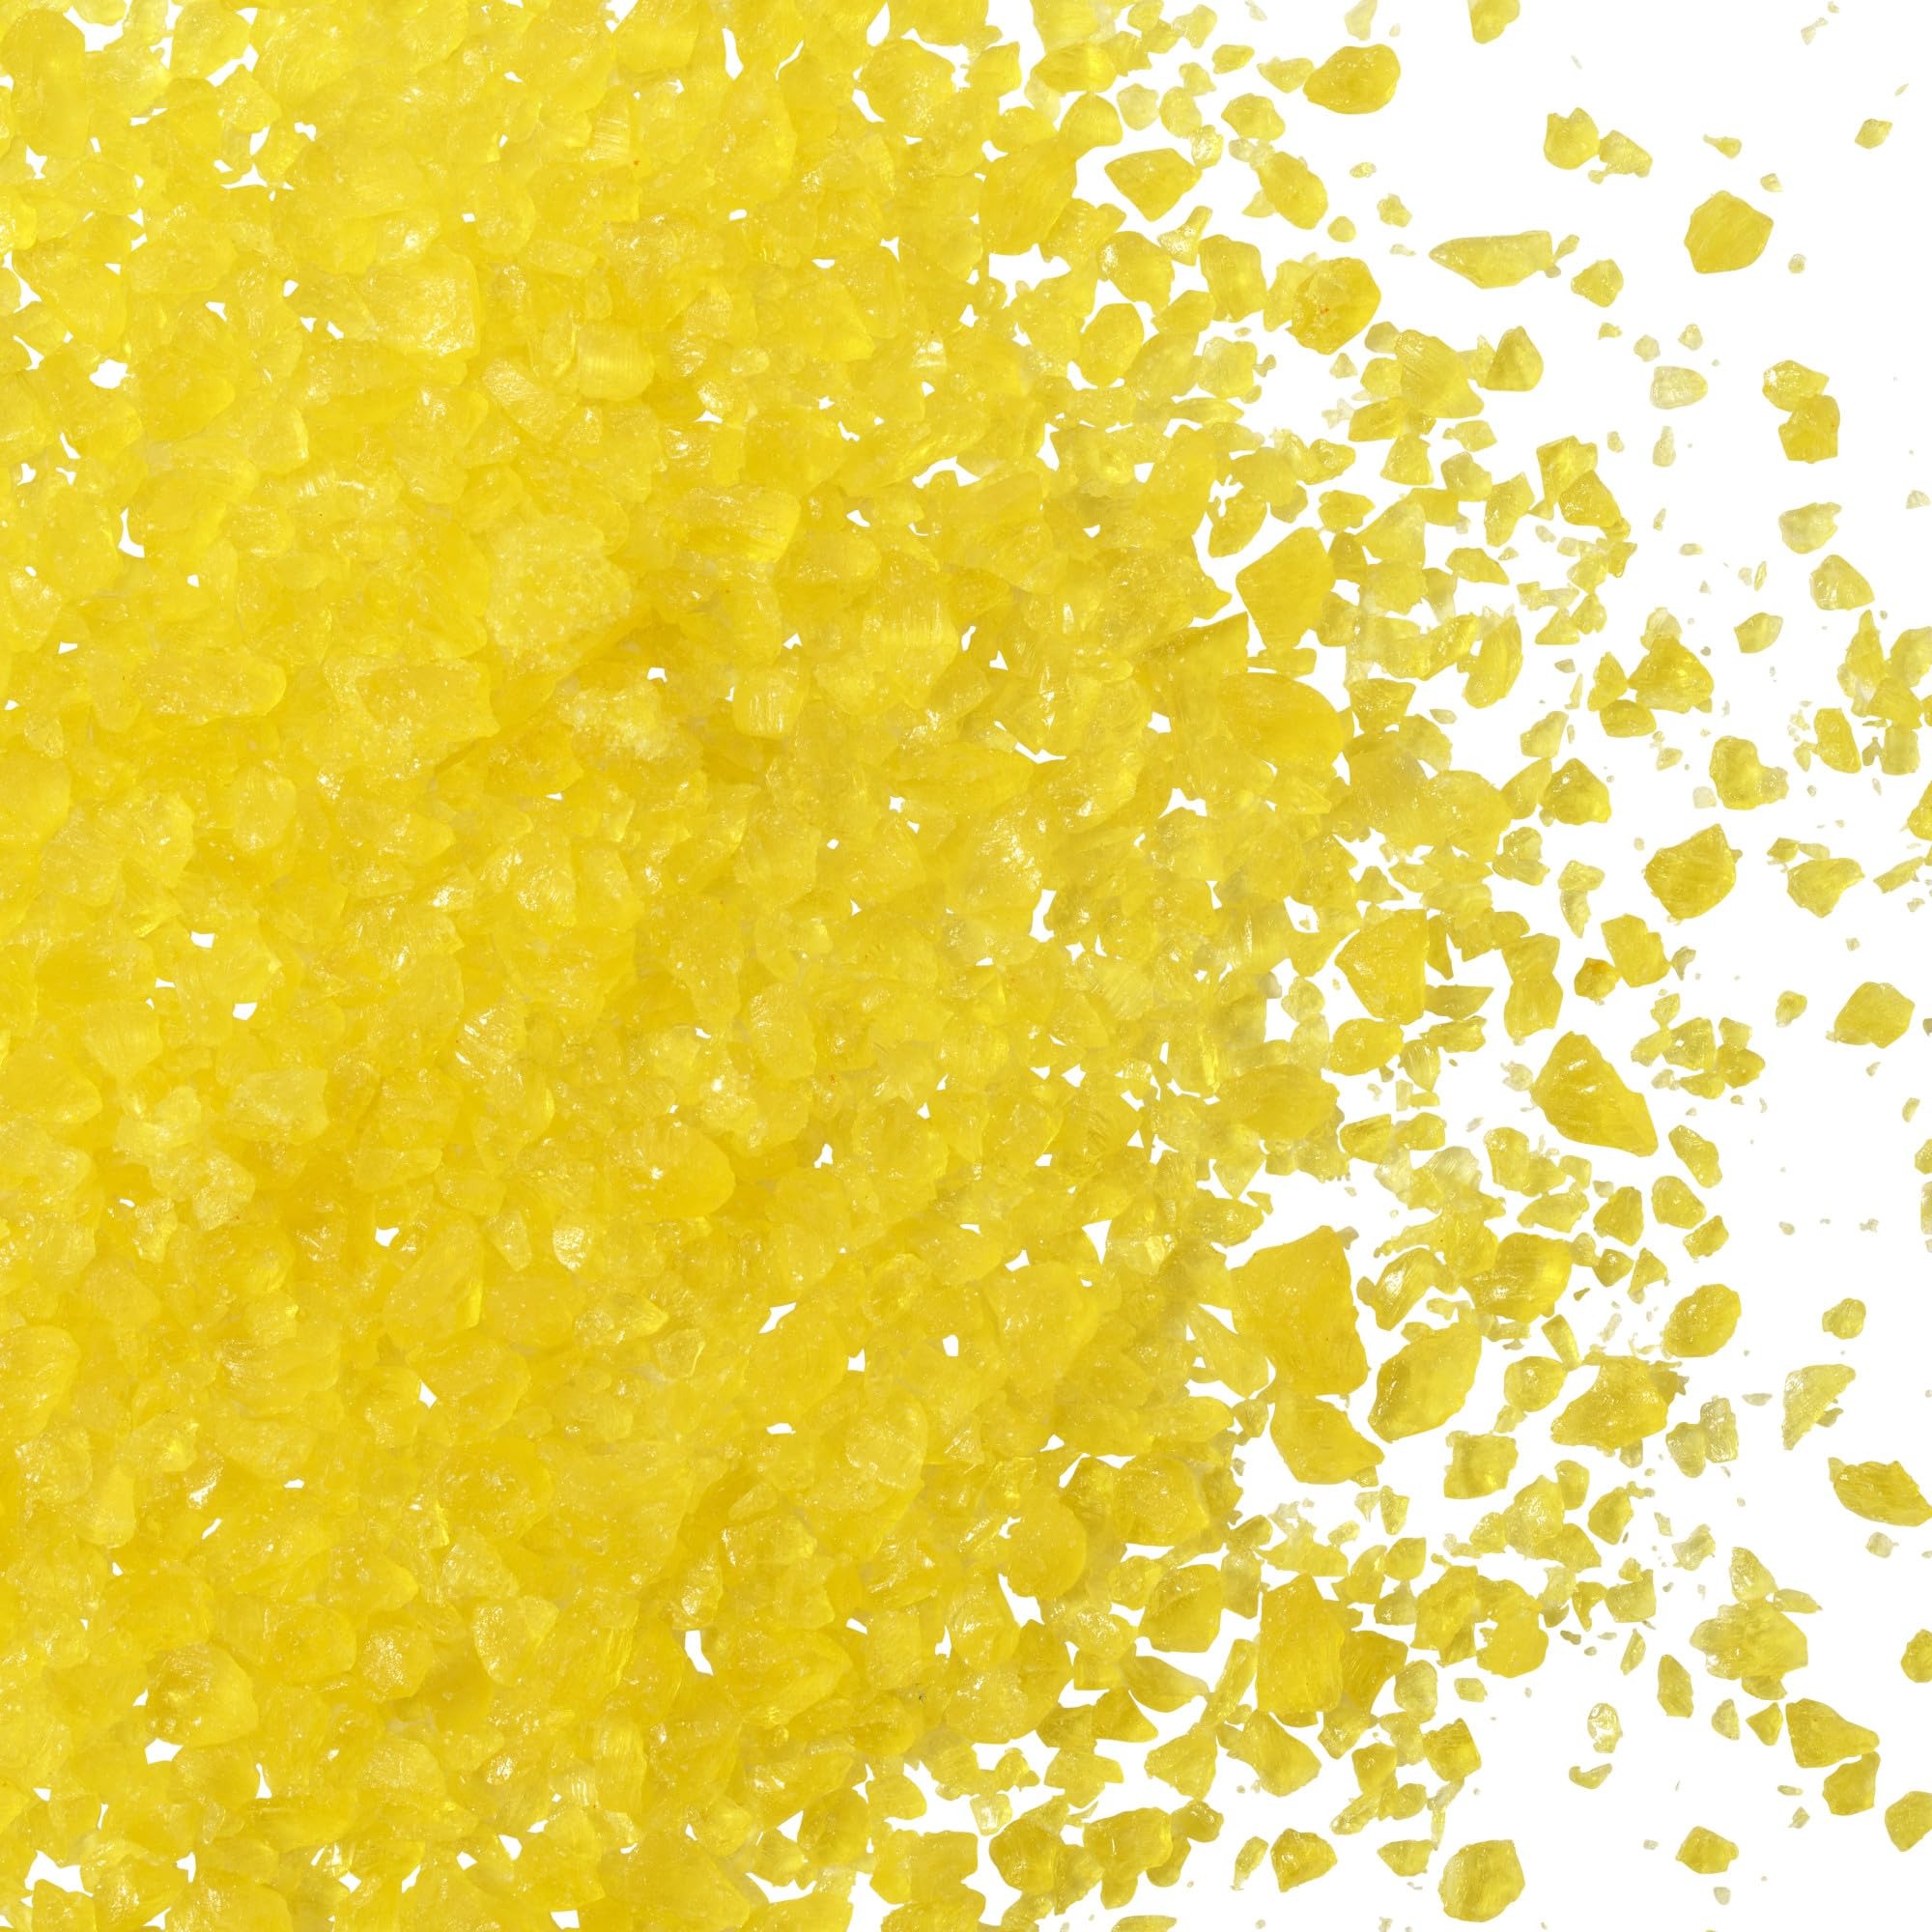
Item Name: DecoPac Lemon Crushed Candy Bits, Sugar Decorations For Cakes, Toppings, Cupcakes, and Drinks | Yellow | 16oz Pack
Bullet Point 1: Delicious Flavor - Add the irresistible taste of Lemon to your sweet treats with our flavored Sugar Candy Decorations. From sprinkling over treats to creating a colorful drink rim, DecoPac Sugar Candy pieces are a great finishing touch!
Bullet Point 2: Easy to Use - Sprinkle this fruity flavor candy on your favorite desserts, such as cakes, donuts, cookies, cupcakes, and ice cream, or add to hot chocolate, mocha coffee, or the rim of cocktail glasses for a delicious lemon twist.
Bullet Point 3: Vibrant Yellow Treats - Elevate your celebration treats with this crushed candy, bring the flavors of summer citrus fruit to your desserts and snacks.
Bullet Point 4: Extra Large Resealable Pack - The convenient 16oz resealable bag ensures the crushed candies stay fresh and ready to use whenever you need them. Share with friends and family. Gusseted bag can easily stand on its own for easy storage or presentation.
Bullet Point 5: Preferred Sprinkle Mix of Professionals - DecoPac Crunch Candy Bits, Sprinkles, and Fusion Mixes are the choice of professional cake decorators and bakers worldwide thanks to their unrivaled quality and incredible range.
Value: 16.0
Unit: Ounce

Price: 24.99